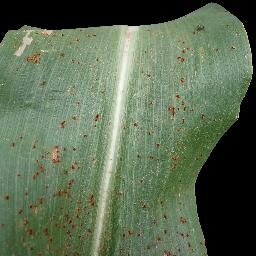
Label: Corn___Common_rust